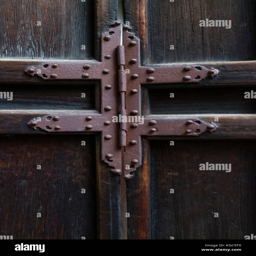
person hinge on an old wooden door